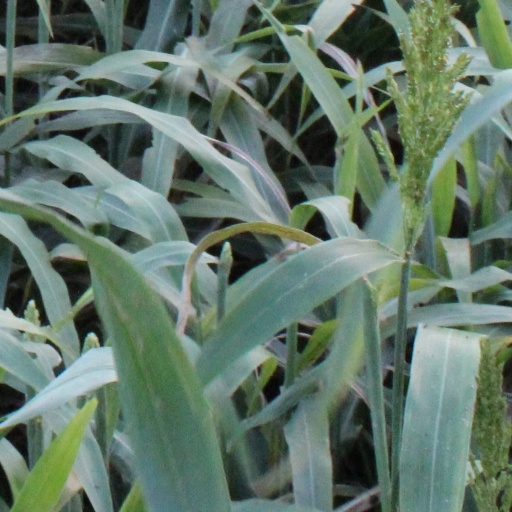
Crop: sorghum